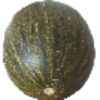
Label: melon_piel_de_sapo